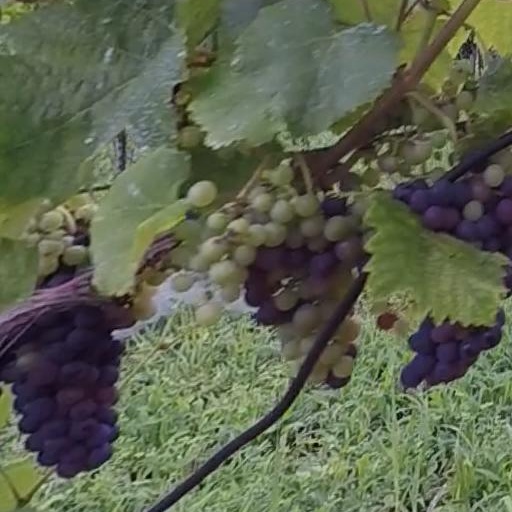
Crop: grape